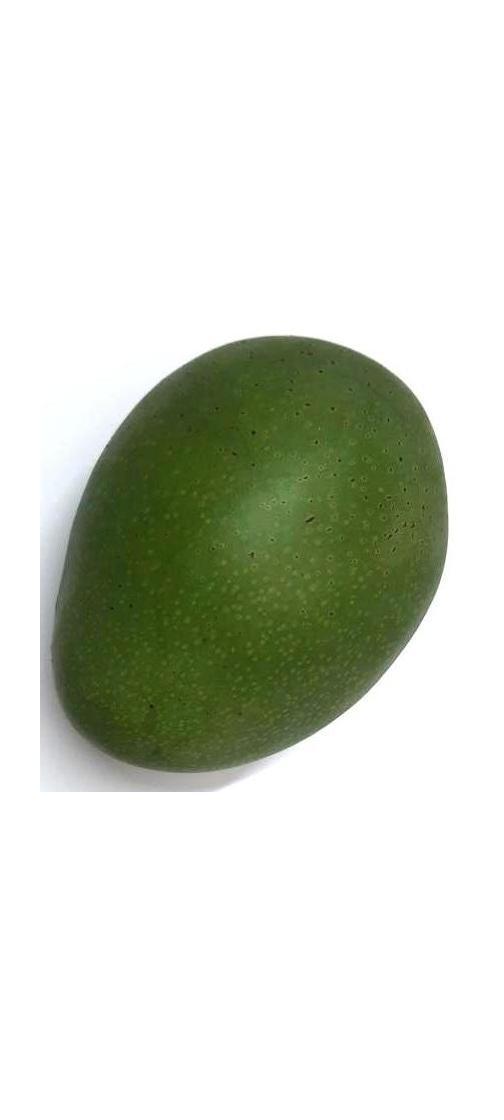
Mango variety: Ashshina Zhinuk